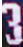
Number: 3